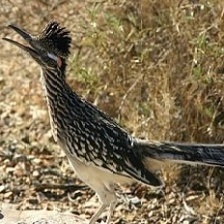
Species: ROADRUNNER
Scientific name: GEOCOCCYX